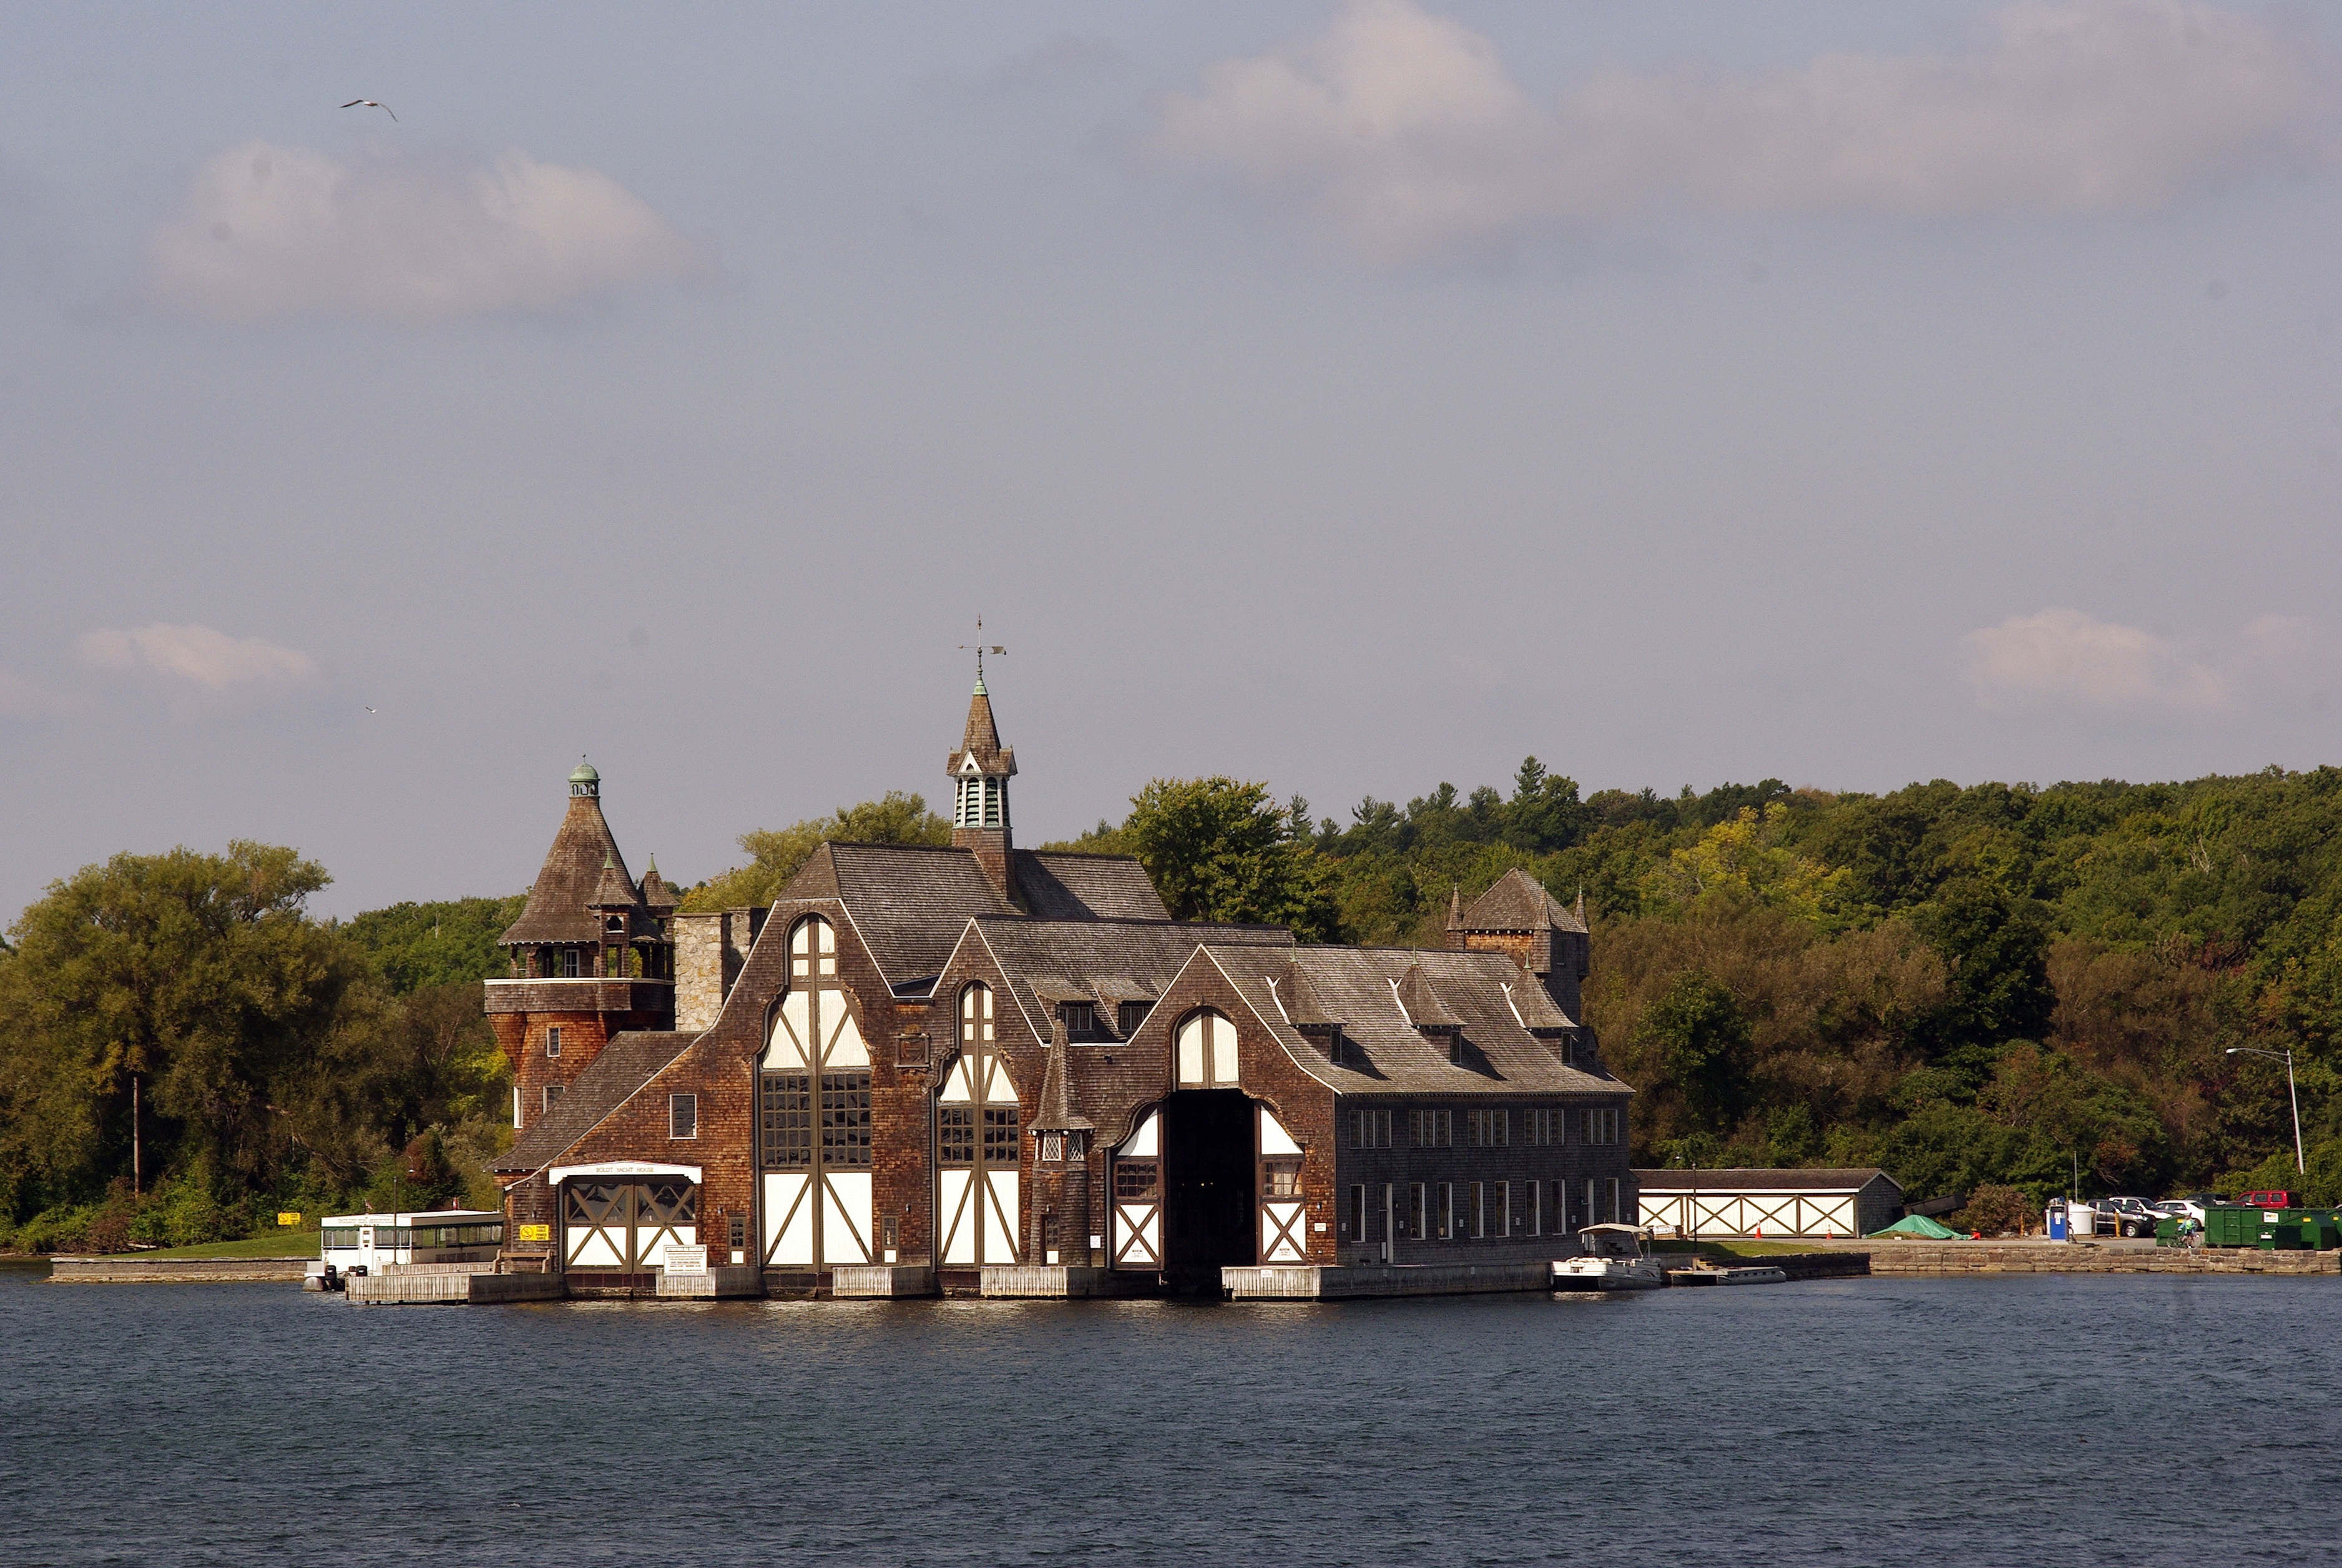
landscape, sea, coast, villa, lake, town, building, chateau, river, vacation, reflection, tower, tourism, waterway, canada, quebec, thousand islands